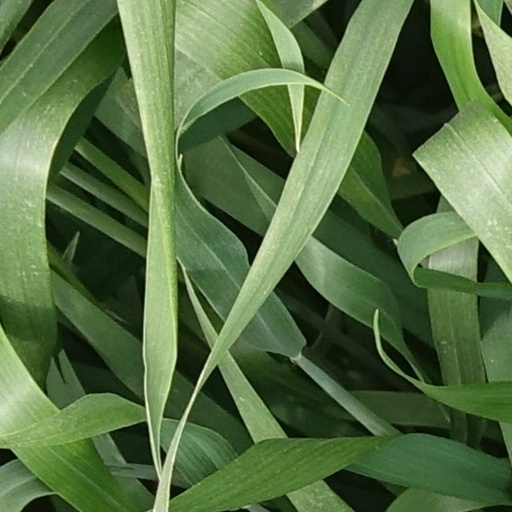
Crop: wheat